Amasa

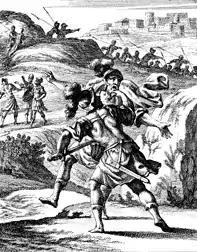
Woodcut by Johann Christoph Weigel depicting the death of Amasa, 1695.

is a person mentioned in the Hebrew Bible. His mother was Abigail, a sister of King David. Hence, Amasa was a nephew of David, and cousin of Joab, David's military commander, as well as a cousin of Absalom, David's son. David calls him "my bone and my flesh". Amasa's father was Jether who was also called Ithra. Jether had dual-nationality, being an Ishmaelite and Israelite, although it might be a case of an assimilated Ishmaelite living in Israel.